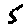
Label: 5